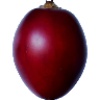
Label: Tamarillo 1